Els Munts (Roman villa)

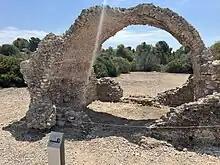
Ruins from the Roman villa of Els Munts, "La Tartana" is a water cistern with a barrel roof.

The ancient people known as the Iberians were early inhabitants of the region. The Roman historian Livy mentions Tarraco in describing part of the origins of the Second Punic War. The villa was initially built in the 1st century CE, on top of which the remains preserved today were built in the middle of the 2nd century CE. Sometime after 175 CE but before 200 CE, a fire burned at villa of Els Munts, and the inhabitants abandoned it.